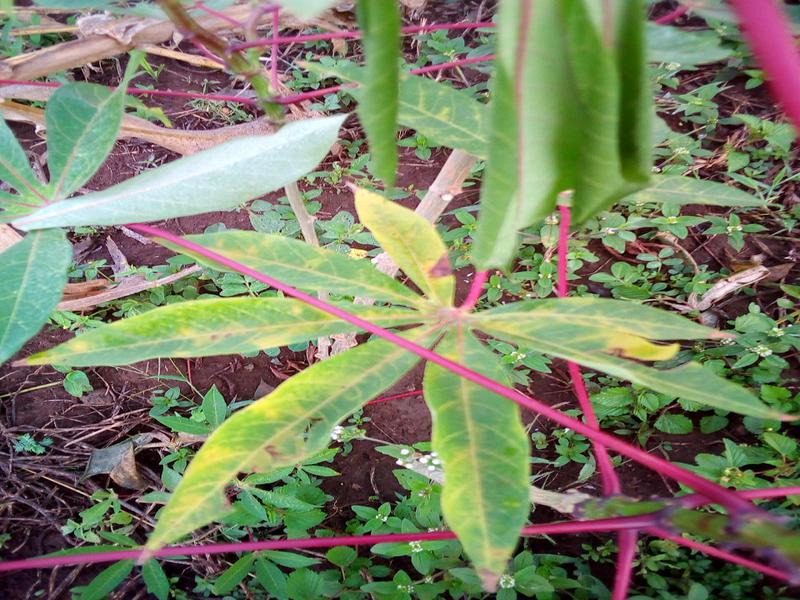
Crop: cassava
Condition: brown_streak_disease